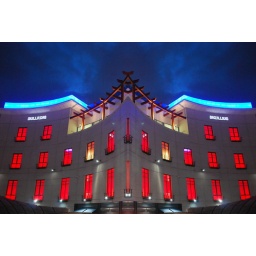
Symmetrical mirror image of a building in The Bullring, Birmingham,